A Rumor of War (book)

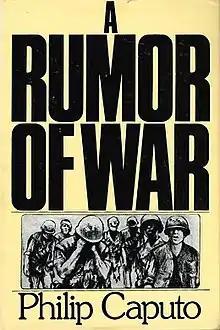
First edition

A Rumor of War is a 1977 memoir by Philip Caputo about his service in the United States Marine Corps (USMC) in the early years of the Vietnam War.